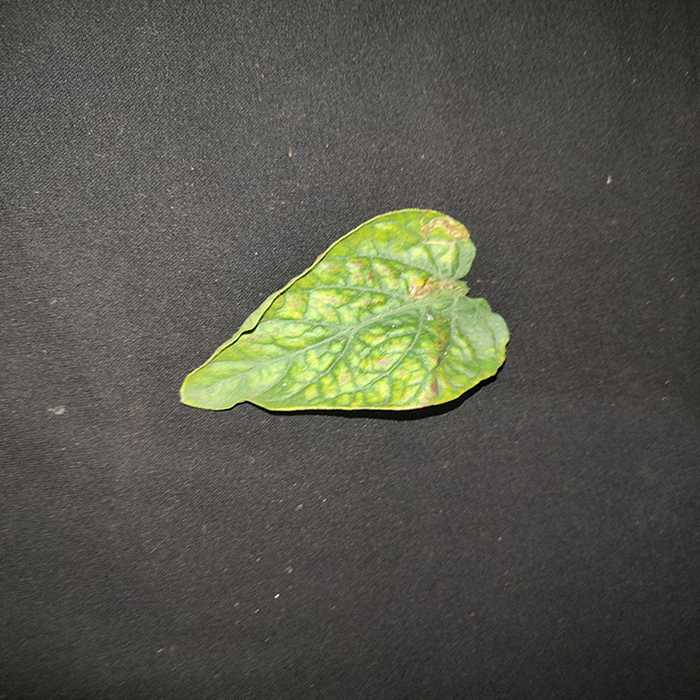
Plant: Tomato
Label: Tomato spotted wilt